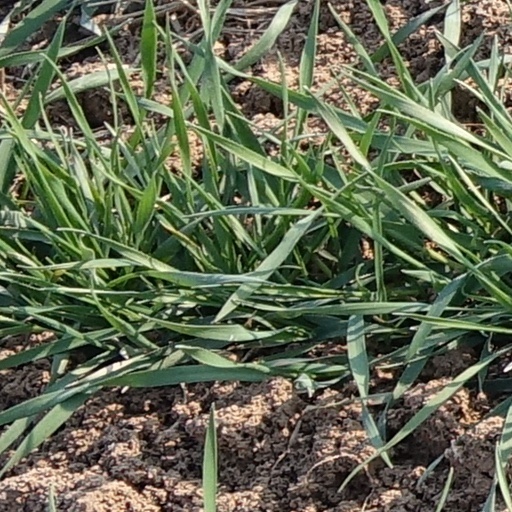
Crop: wheat